Old Town Hall, Midhurst

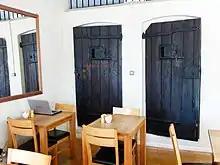
The two cells in the building

The member of parliament for Guildford, Sir Anthony Brown, donated a site in the Market Square to the burgesses of Midhurst for the purposes of erecting a market hall in 1551. The building was designed in the neoclassical style, built in buff brick with an ashlar front and was completed later that year. It was arcaded on the ground floor, so that markets could be held, with an assembly room on the first floor. The design involved a symmetrical main frontage facing west towards Church Hill; there were three openings on the ground floor, which was rusticated, and there were two sash windows on the first floor. Full-height Doric order pilasters were installed at the corners and the roof was hipped and covered with slate.